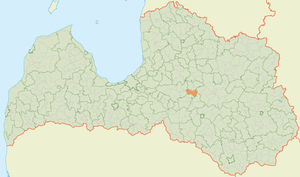
Sausnējas pagasts
Sausnējas pagasts' placering i Danmark
Sausnējas pagasts er en territorial enhed i Ērgļu novads i Letland. Pagasten havde 683 indbyggere i 2010 og 595 indbyggere i 2016 og omfatter et areal på 117 kvadratkilometer. Hovedbyen i pagasten er Sidrabiņi.